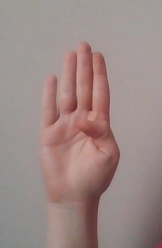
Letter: kaaf